History of Bulgaria (1990–present)

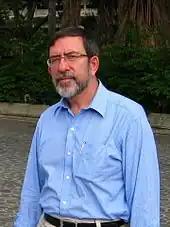
Philip Dimitrov was one of the first democratic leaders in the early 90s, serving from 1991 to 1992.

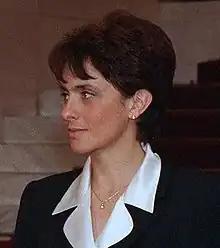
Between 1997 and 2001, much of the success of the Ivan Kostov government was due to Foreign Minister Nadezhda Mihaylova, who had huge approval and support in Bulgaria and abroad.

Like the other post-socialist regimes in eastern Europe, Bulgaria found the transition to capitalism rather painful and not easy as expected. The anti-Communist Union of Democratic Forces (in Bulgarian: "СДС, SDS") took office between 1991 and 1992 to carry through the privatization of agricultural land, properties and industry issuing shares in government enterprises to all citizens, but these were accompanied by massive unemployment as industries were no longer tightened to the broken Comecon and failed in competition of the global market without the participation of Bulgaria to new regional or world trade organizations, at the same time Bulgaria's industry showed to be backward which was amendable but in the hurry of political changes neither government, nor people were ready for industrial modernization. In fact the disbandment of former State security that was tightened to the Communist party (Bulgarian: "ДС, DS") although brought relief to many Bulgarian people previously feared to speak or express other than communist views, at the same time boosted criminality never seen before in Bulgaria. The police were not ready to care about and chase the criminality which was before kept low with the fearful methods of DS. This led to mass stealing of capital, machinery, materials and even furniture from the industry and also institutions. Referring to industry this led to soon failing to work of many factories, etcetera